Kentucky

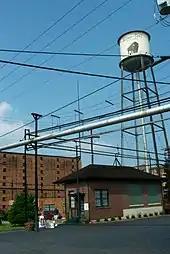
The Buffalo Trace Distillery

Amtrak, the national passenger rail system, provides service to Ashland, South Portsmouth, Maysville and Fulton. The "Cardinal" (trains 50 and 51) is the line that offers Amtrak service to Ashland, South Shore, Maysville and South Portsmouth. The "City of New Orleans" (trains 58 and 59) serve Fulton. The Northern Kentucky area is served by the "Cardinal" at Cincinnati Union Terminal. The terminal is just across the Ohio River in Cincinnati.